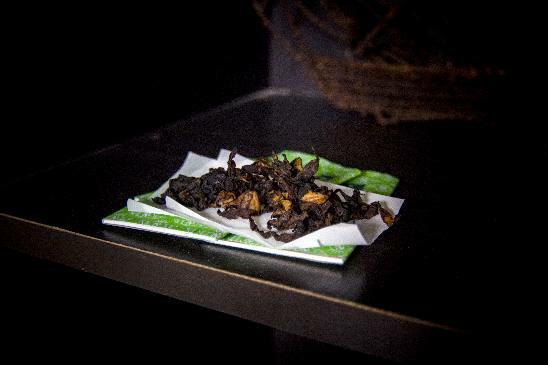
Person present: No